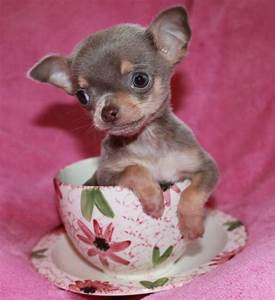
Label: cane